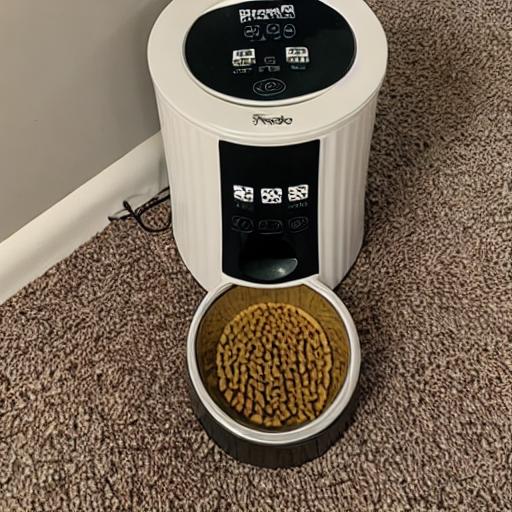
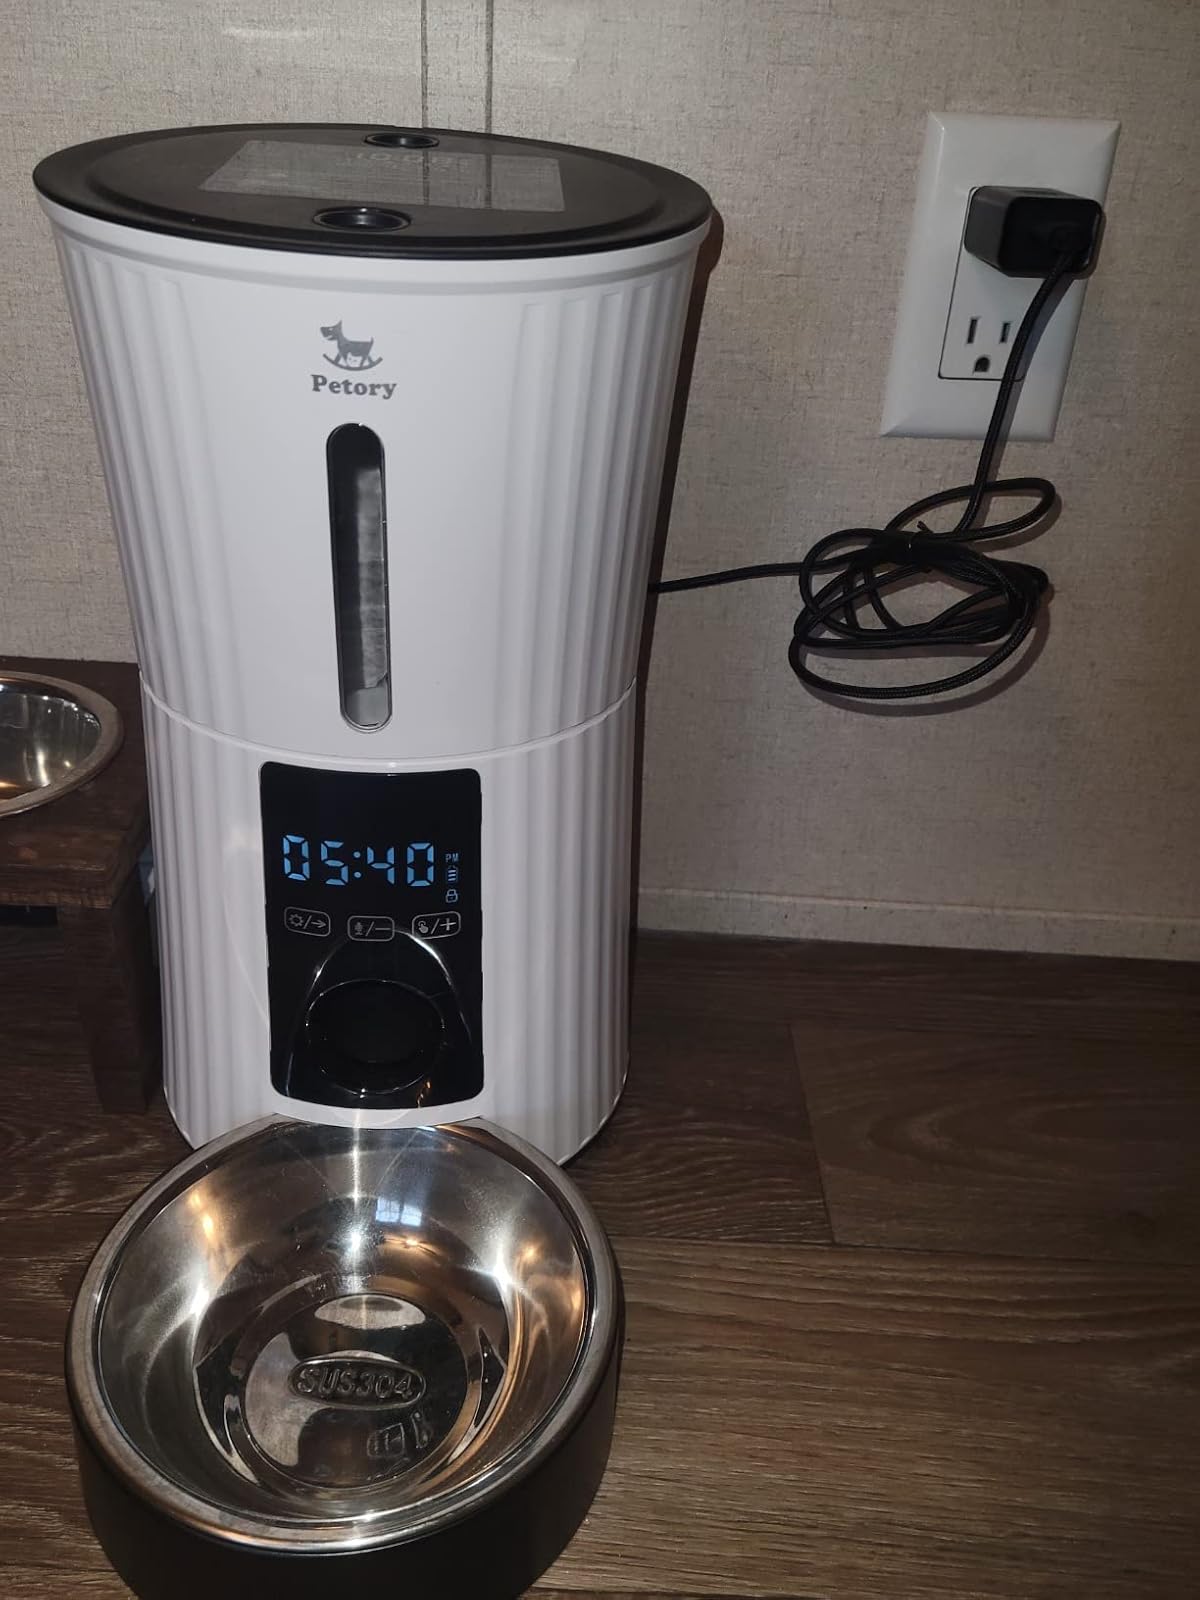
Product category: items_feeder
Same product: no